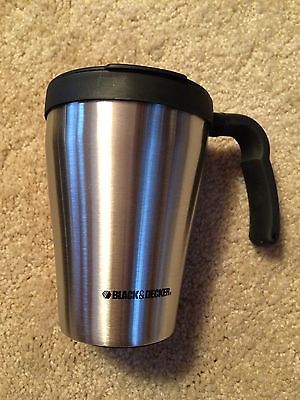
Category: coffee maker